Theodemocracy

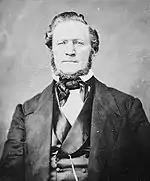
Brigham Young governed Utah influenced by theodemocratic principles

Smith first coined the term "theodemocracy" while he was running for President of the United States in 1844. It is also clear that the concept lay behind his organization of the Council of Fifty that same year, but it is uncertain whether Smith believed that he could or should form a functioning theodemocratic government before the advent of the Second Coming and the destruction of worldly political systems.